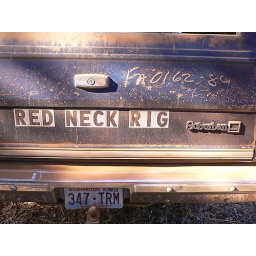
Tailgate of the 'bubban covered in red dust from the road off Highway 140 to the guy's house where the van was.